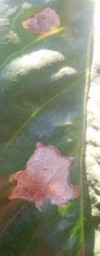
Label: Miner